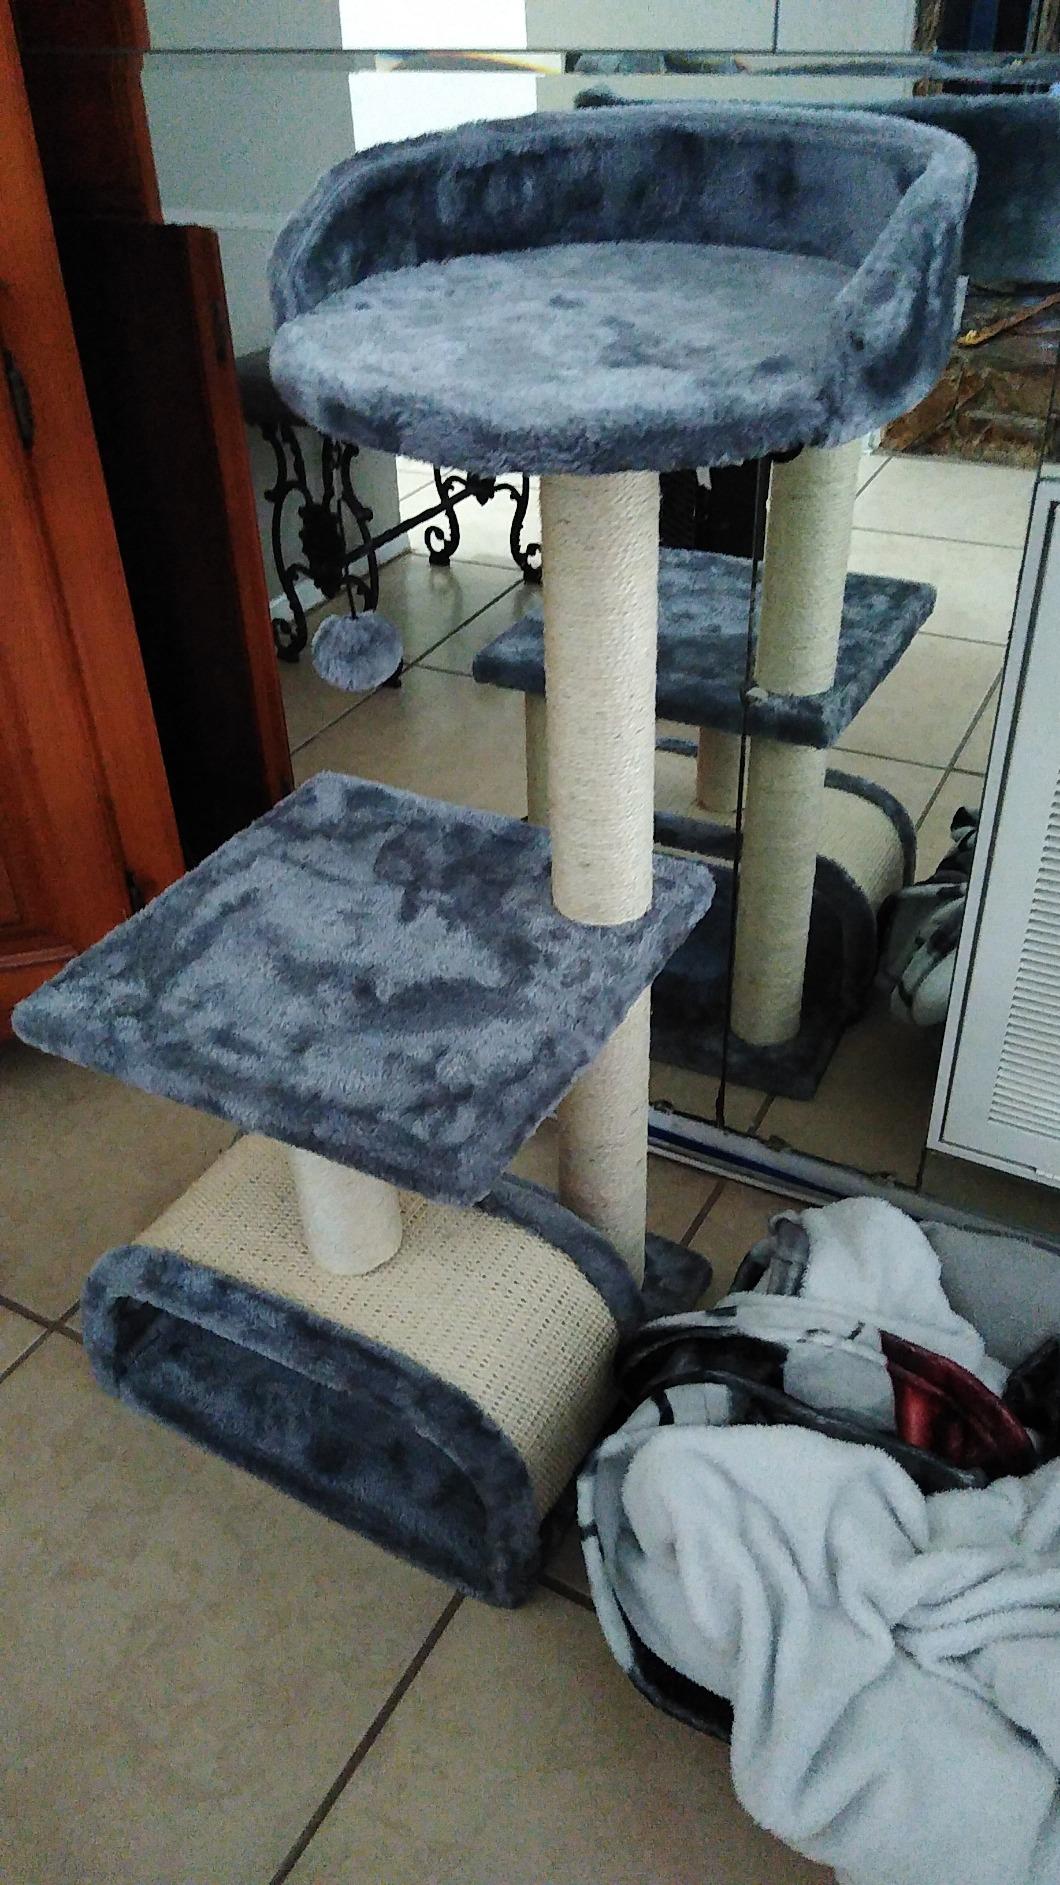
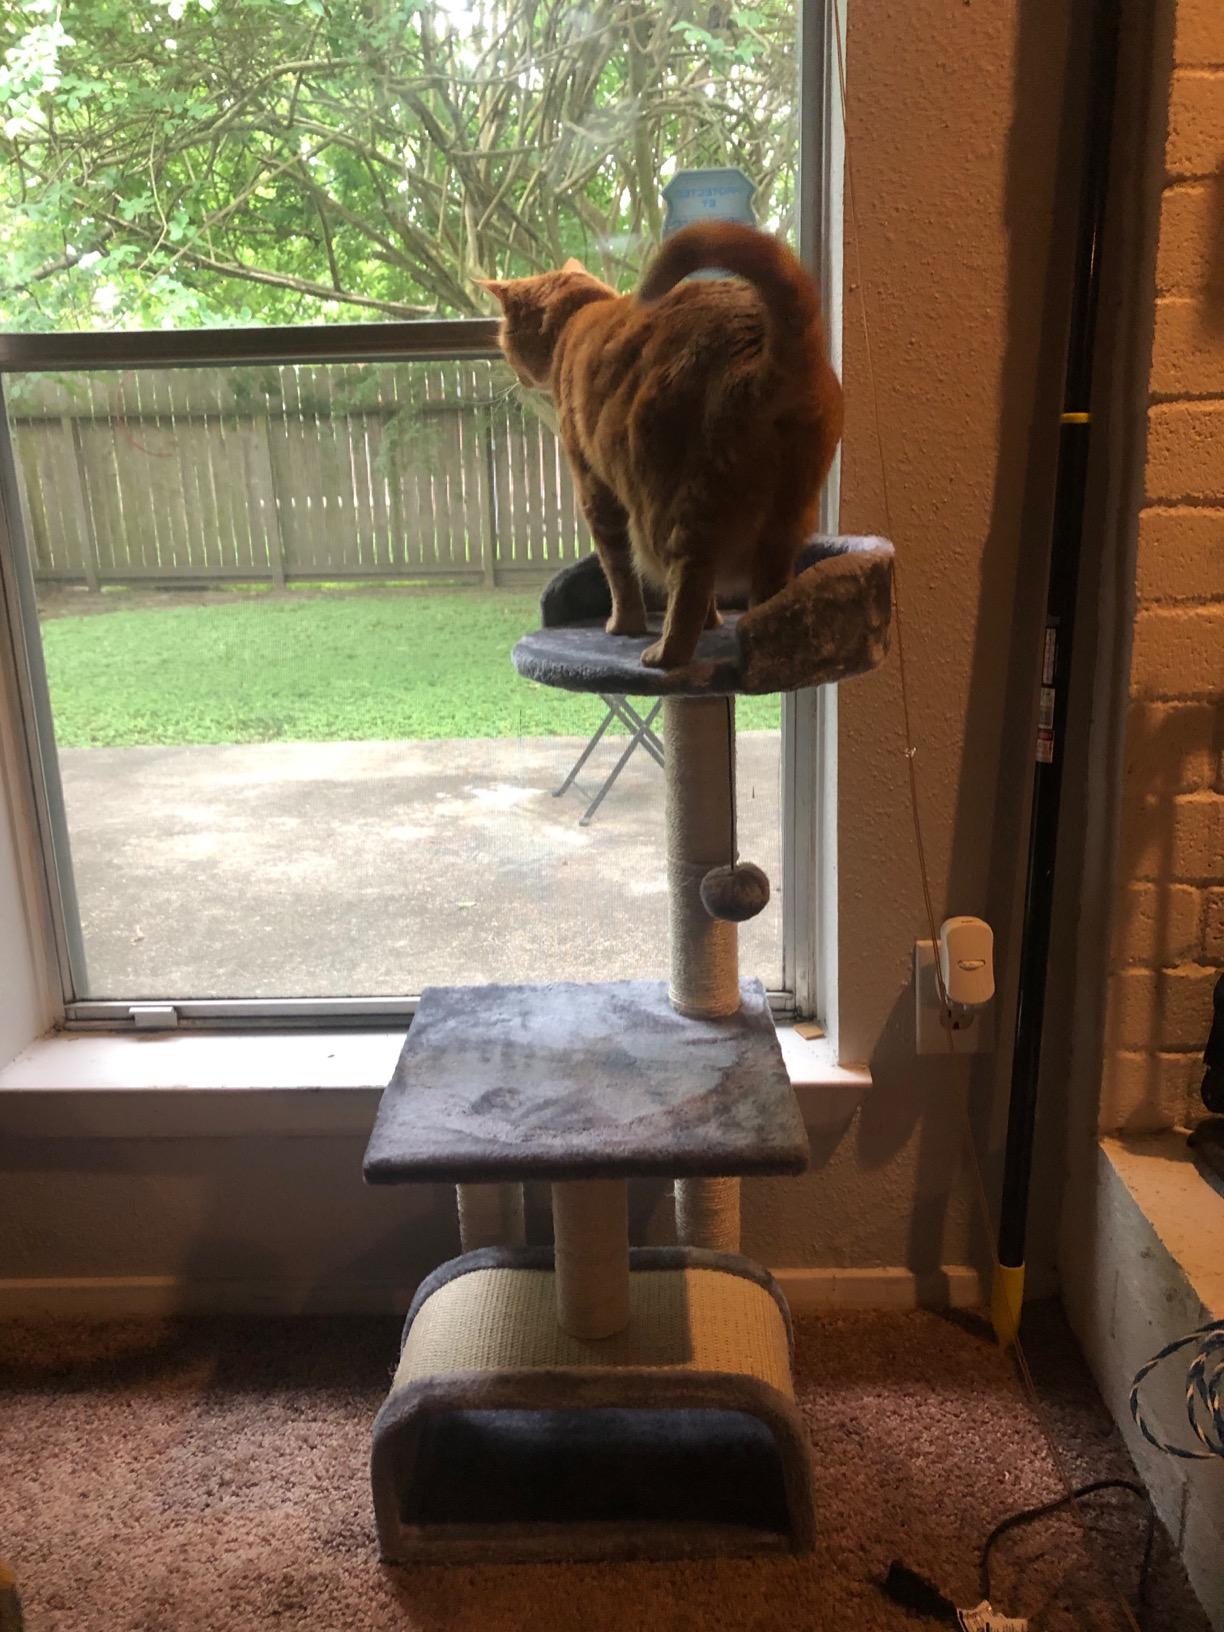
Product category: items_cat tree
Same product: yes